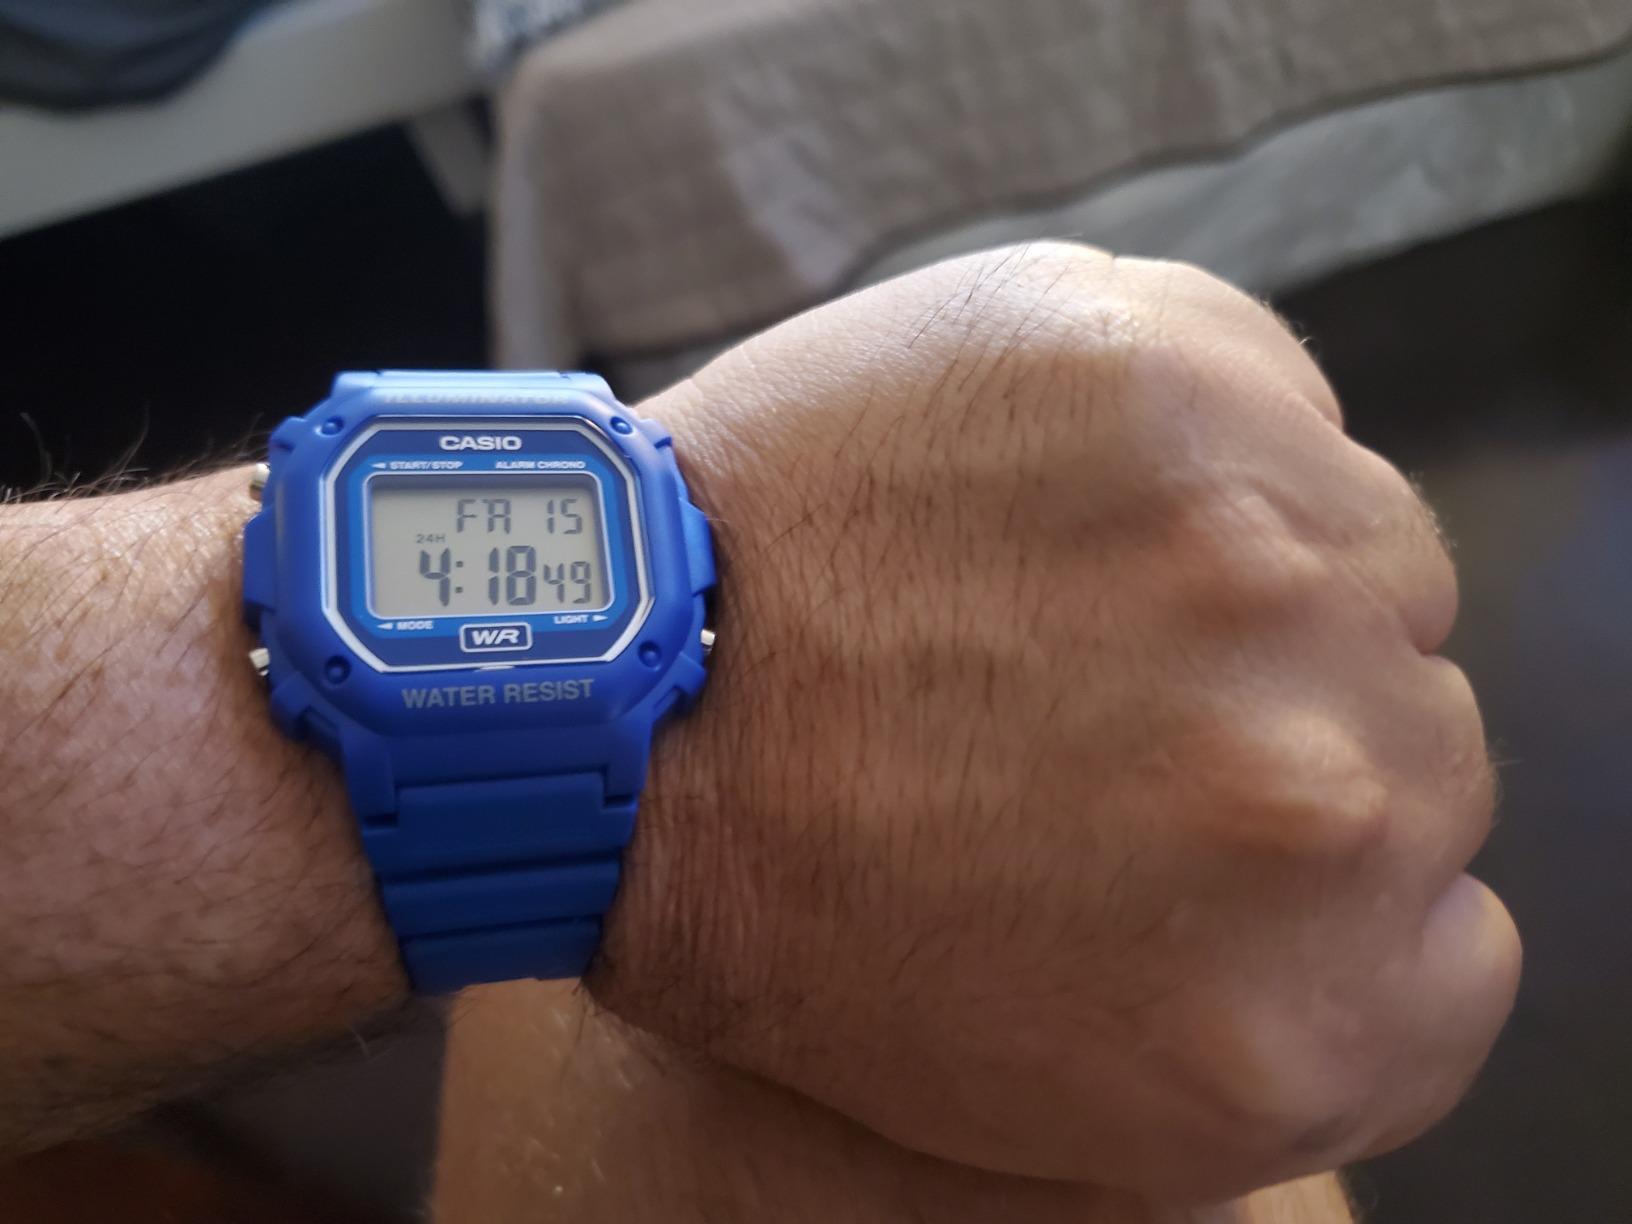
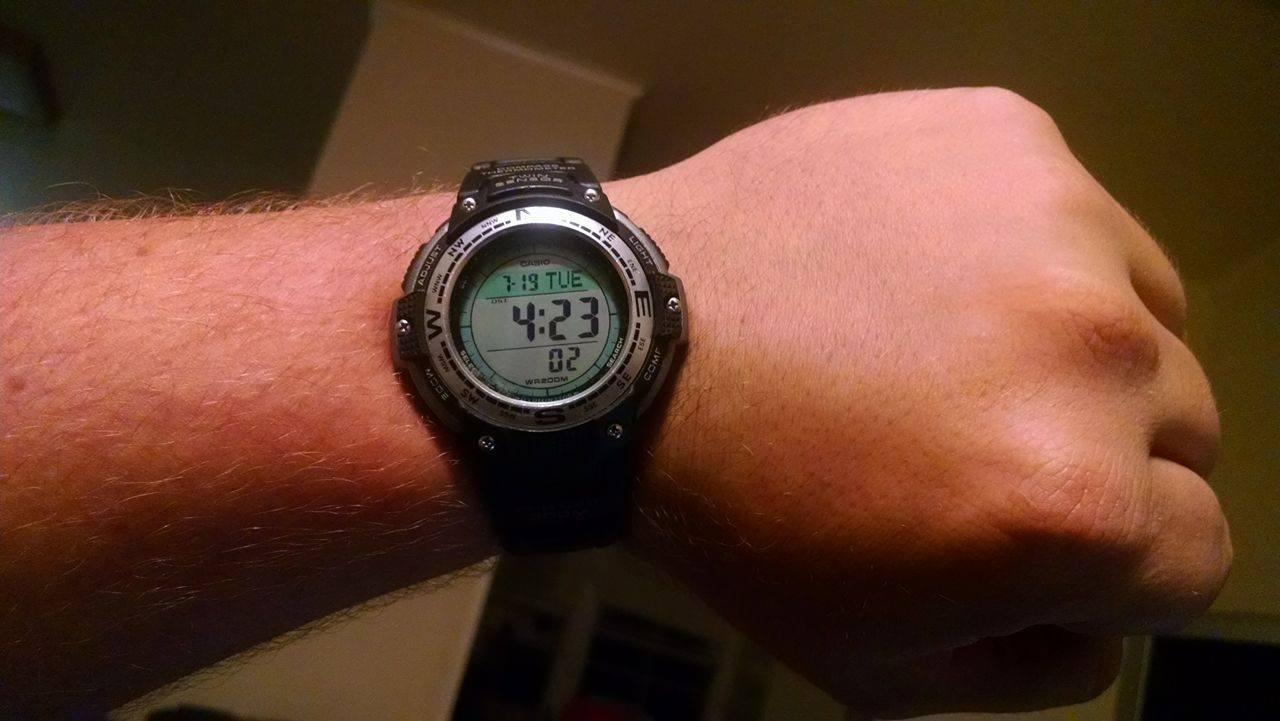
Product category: accessories_watch
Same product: no